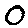
Label: 0